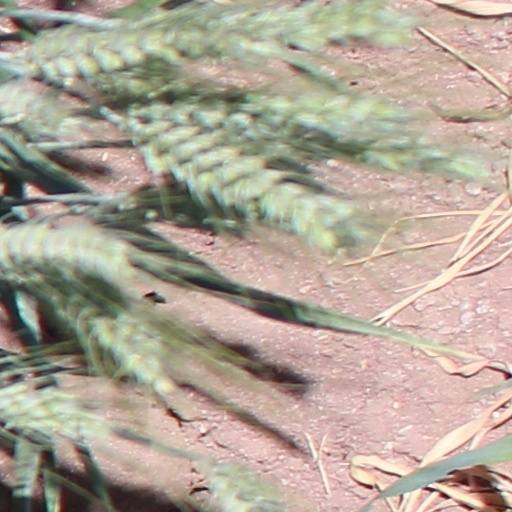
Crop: wheat